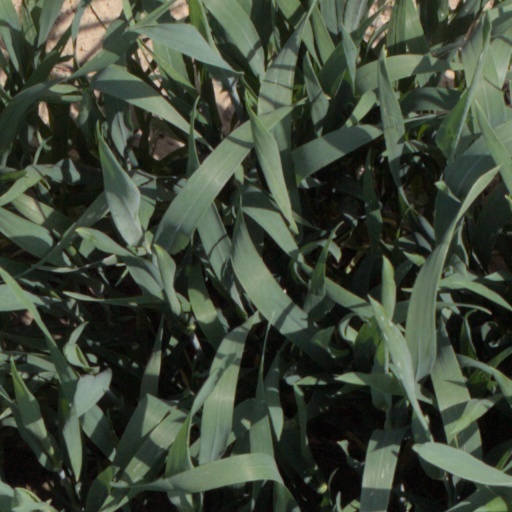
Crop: wheat